André Sterling

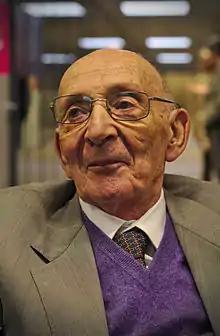
A. Sterling in December 2015

André Sterling (March 30, 1924 – April 14, 2018) was a Belgian civil engineer, professor emeritus at the Université libre de Bruxelles and academician of the Belgian Royal Academy for Overseas Sciences, the last Belgian federal academy.